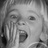
Emotion: surprise